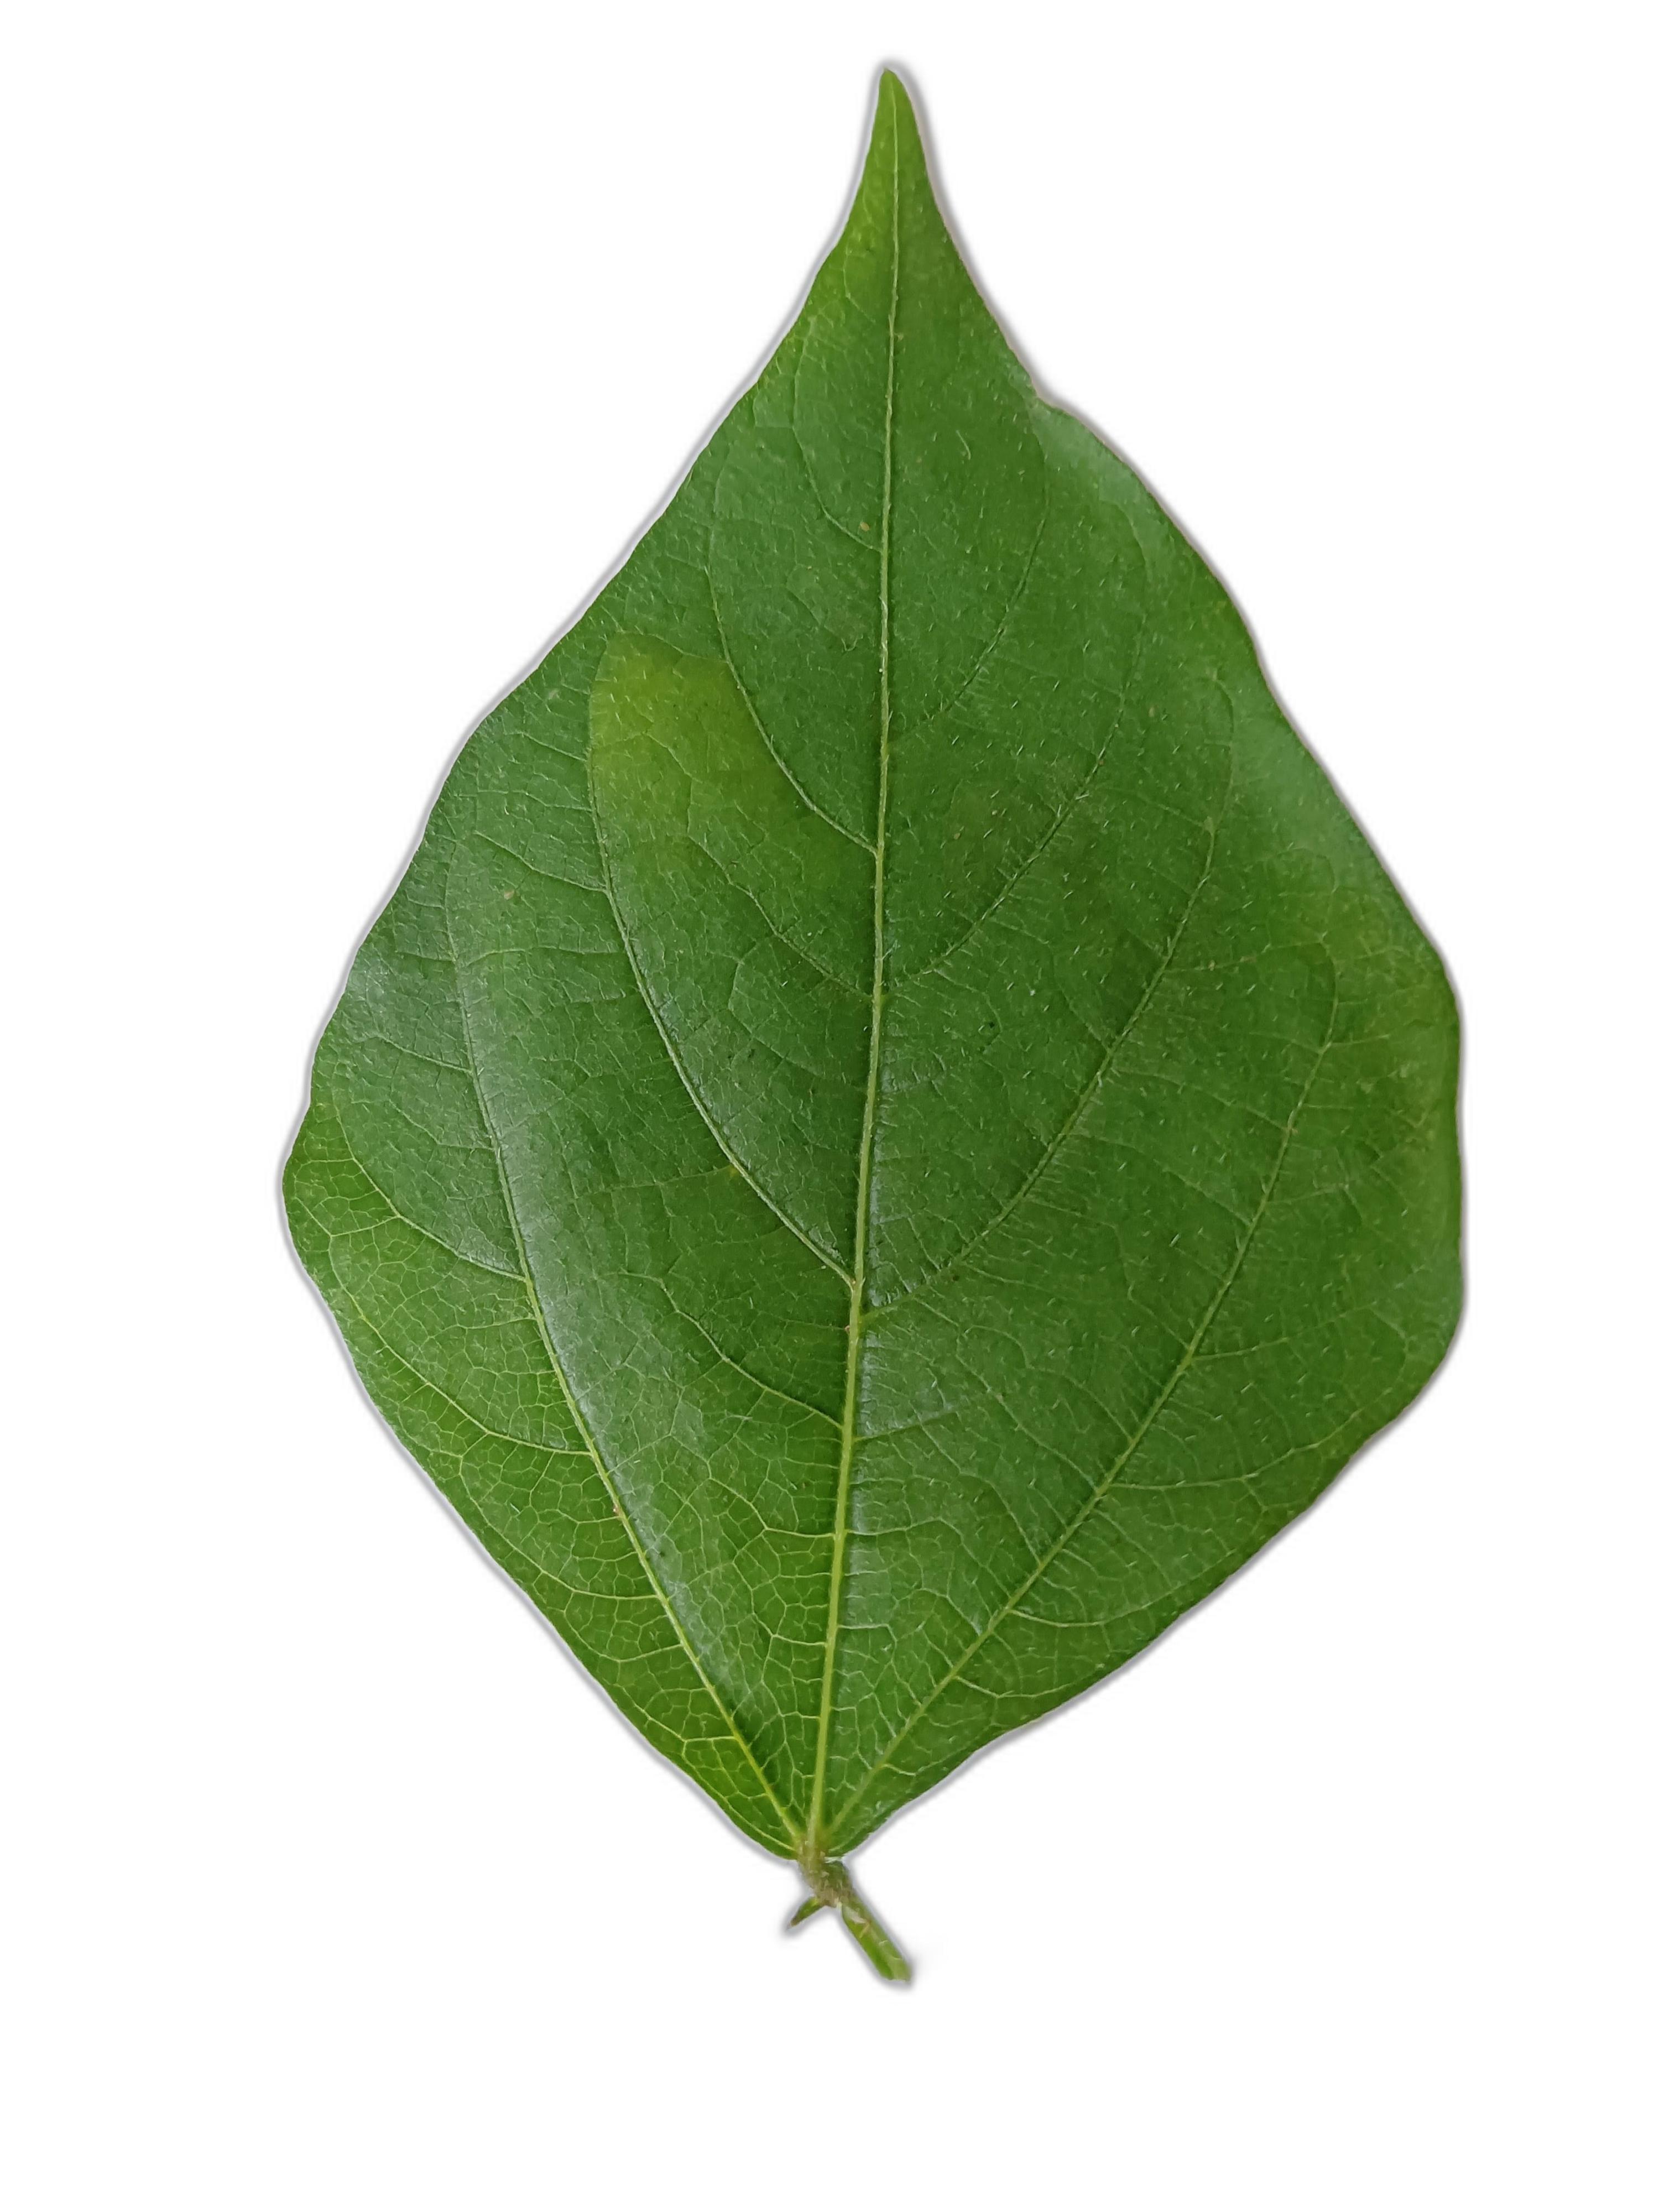
Label: Healthy